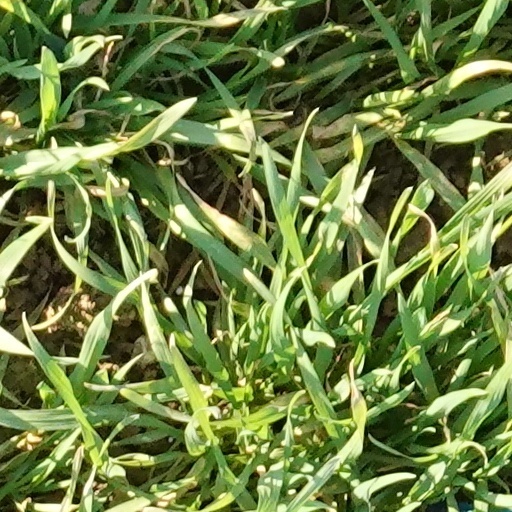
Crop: wheat